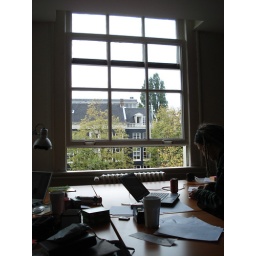
desk + view @ the office in Amsterdam